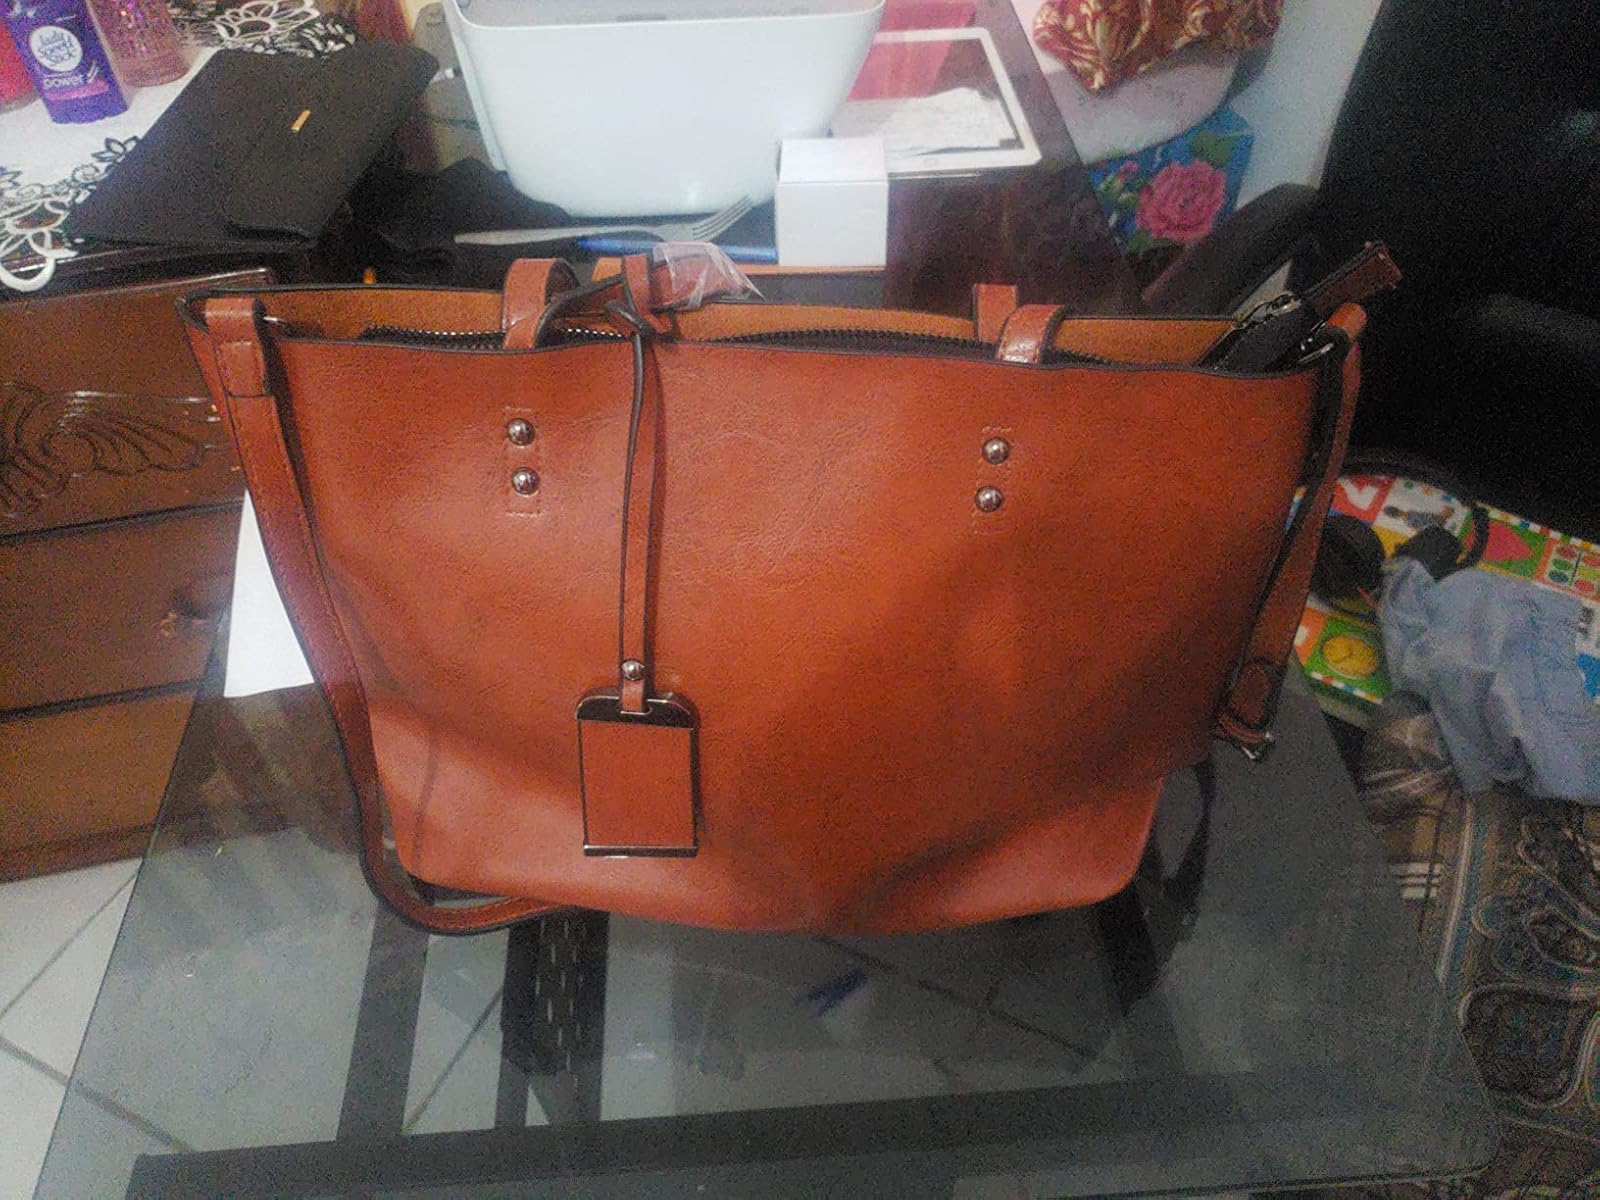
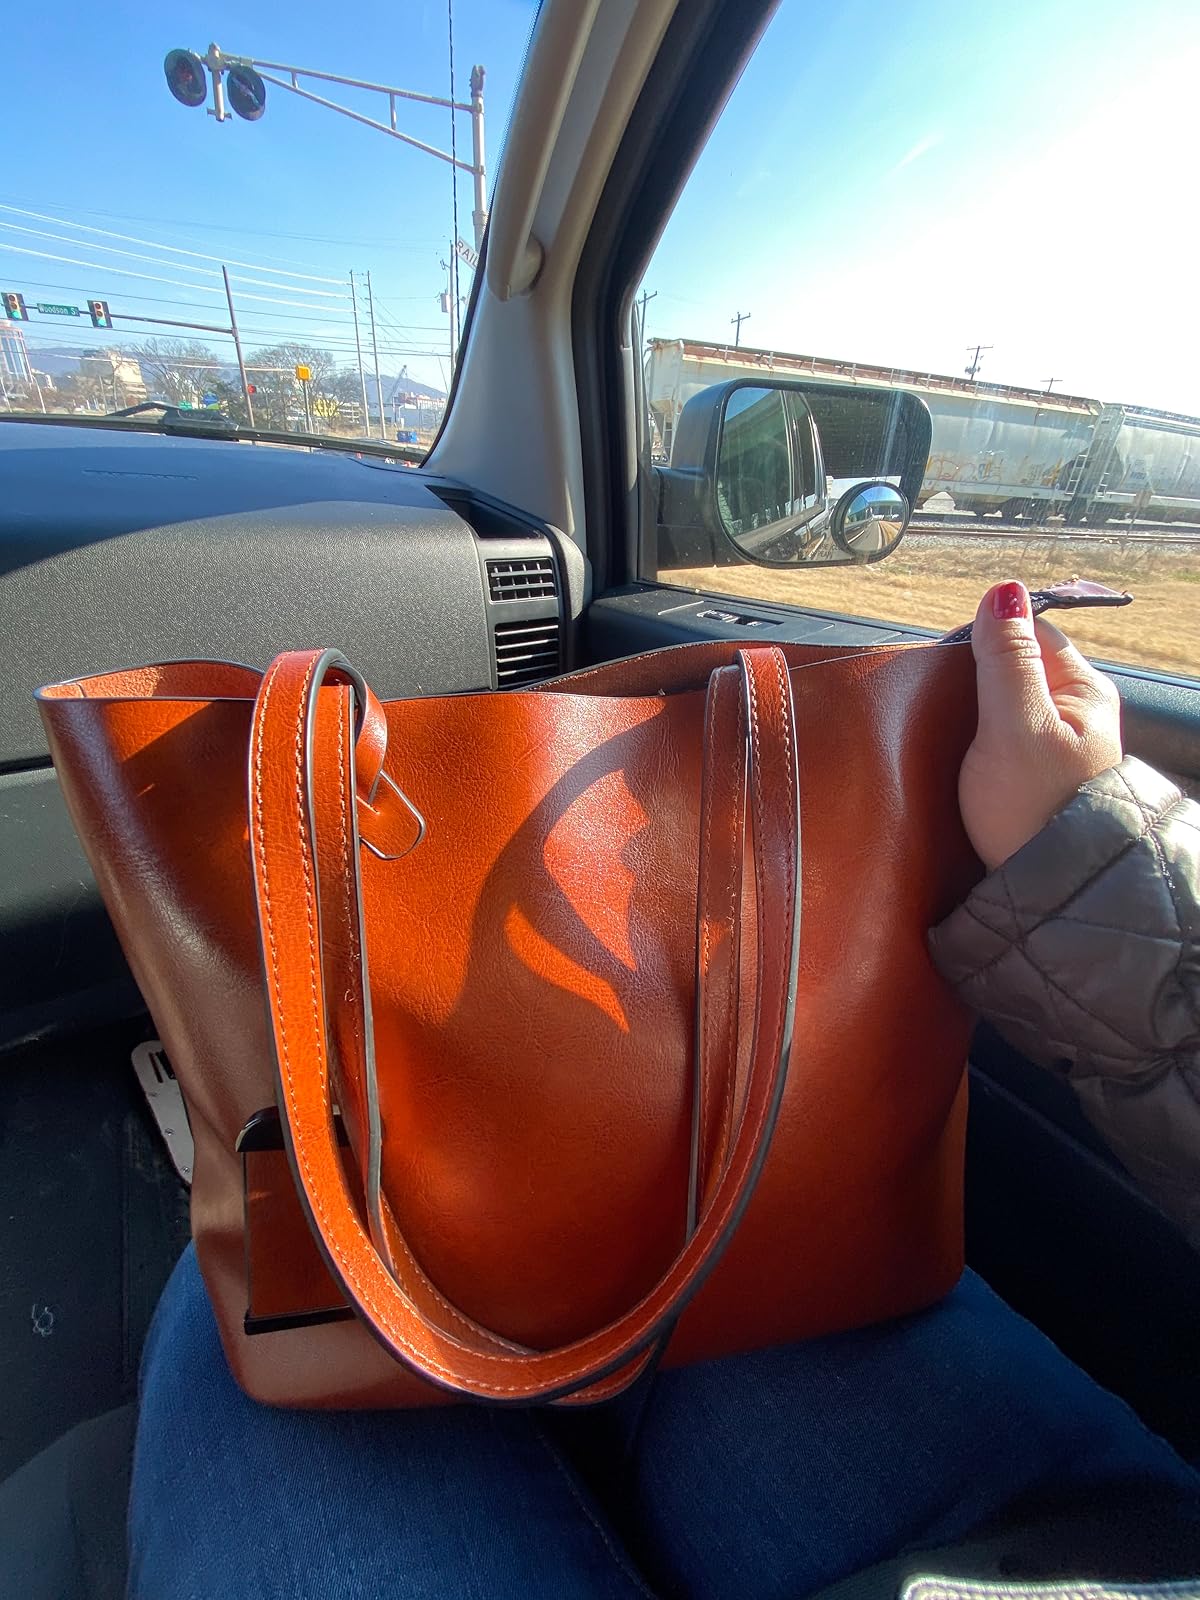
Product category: accessories_handbag
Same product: yes